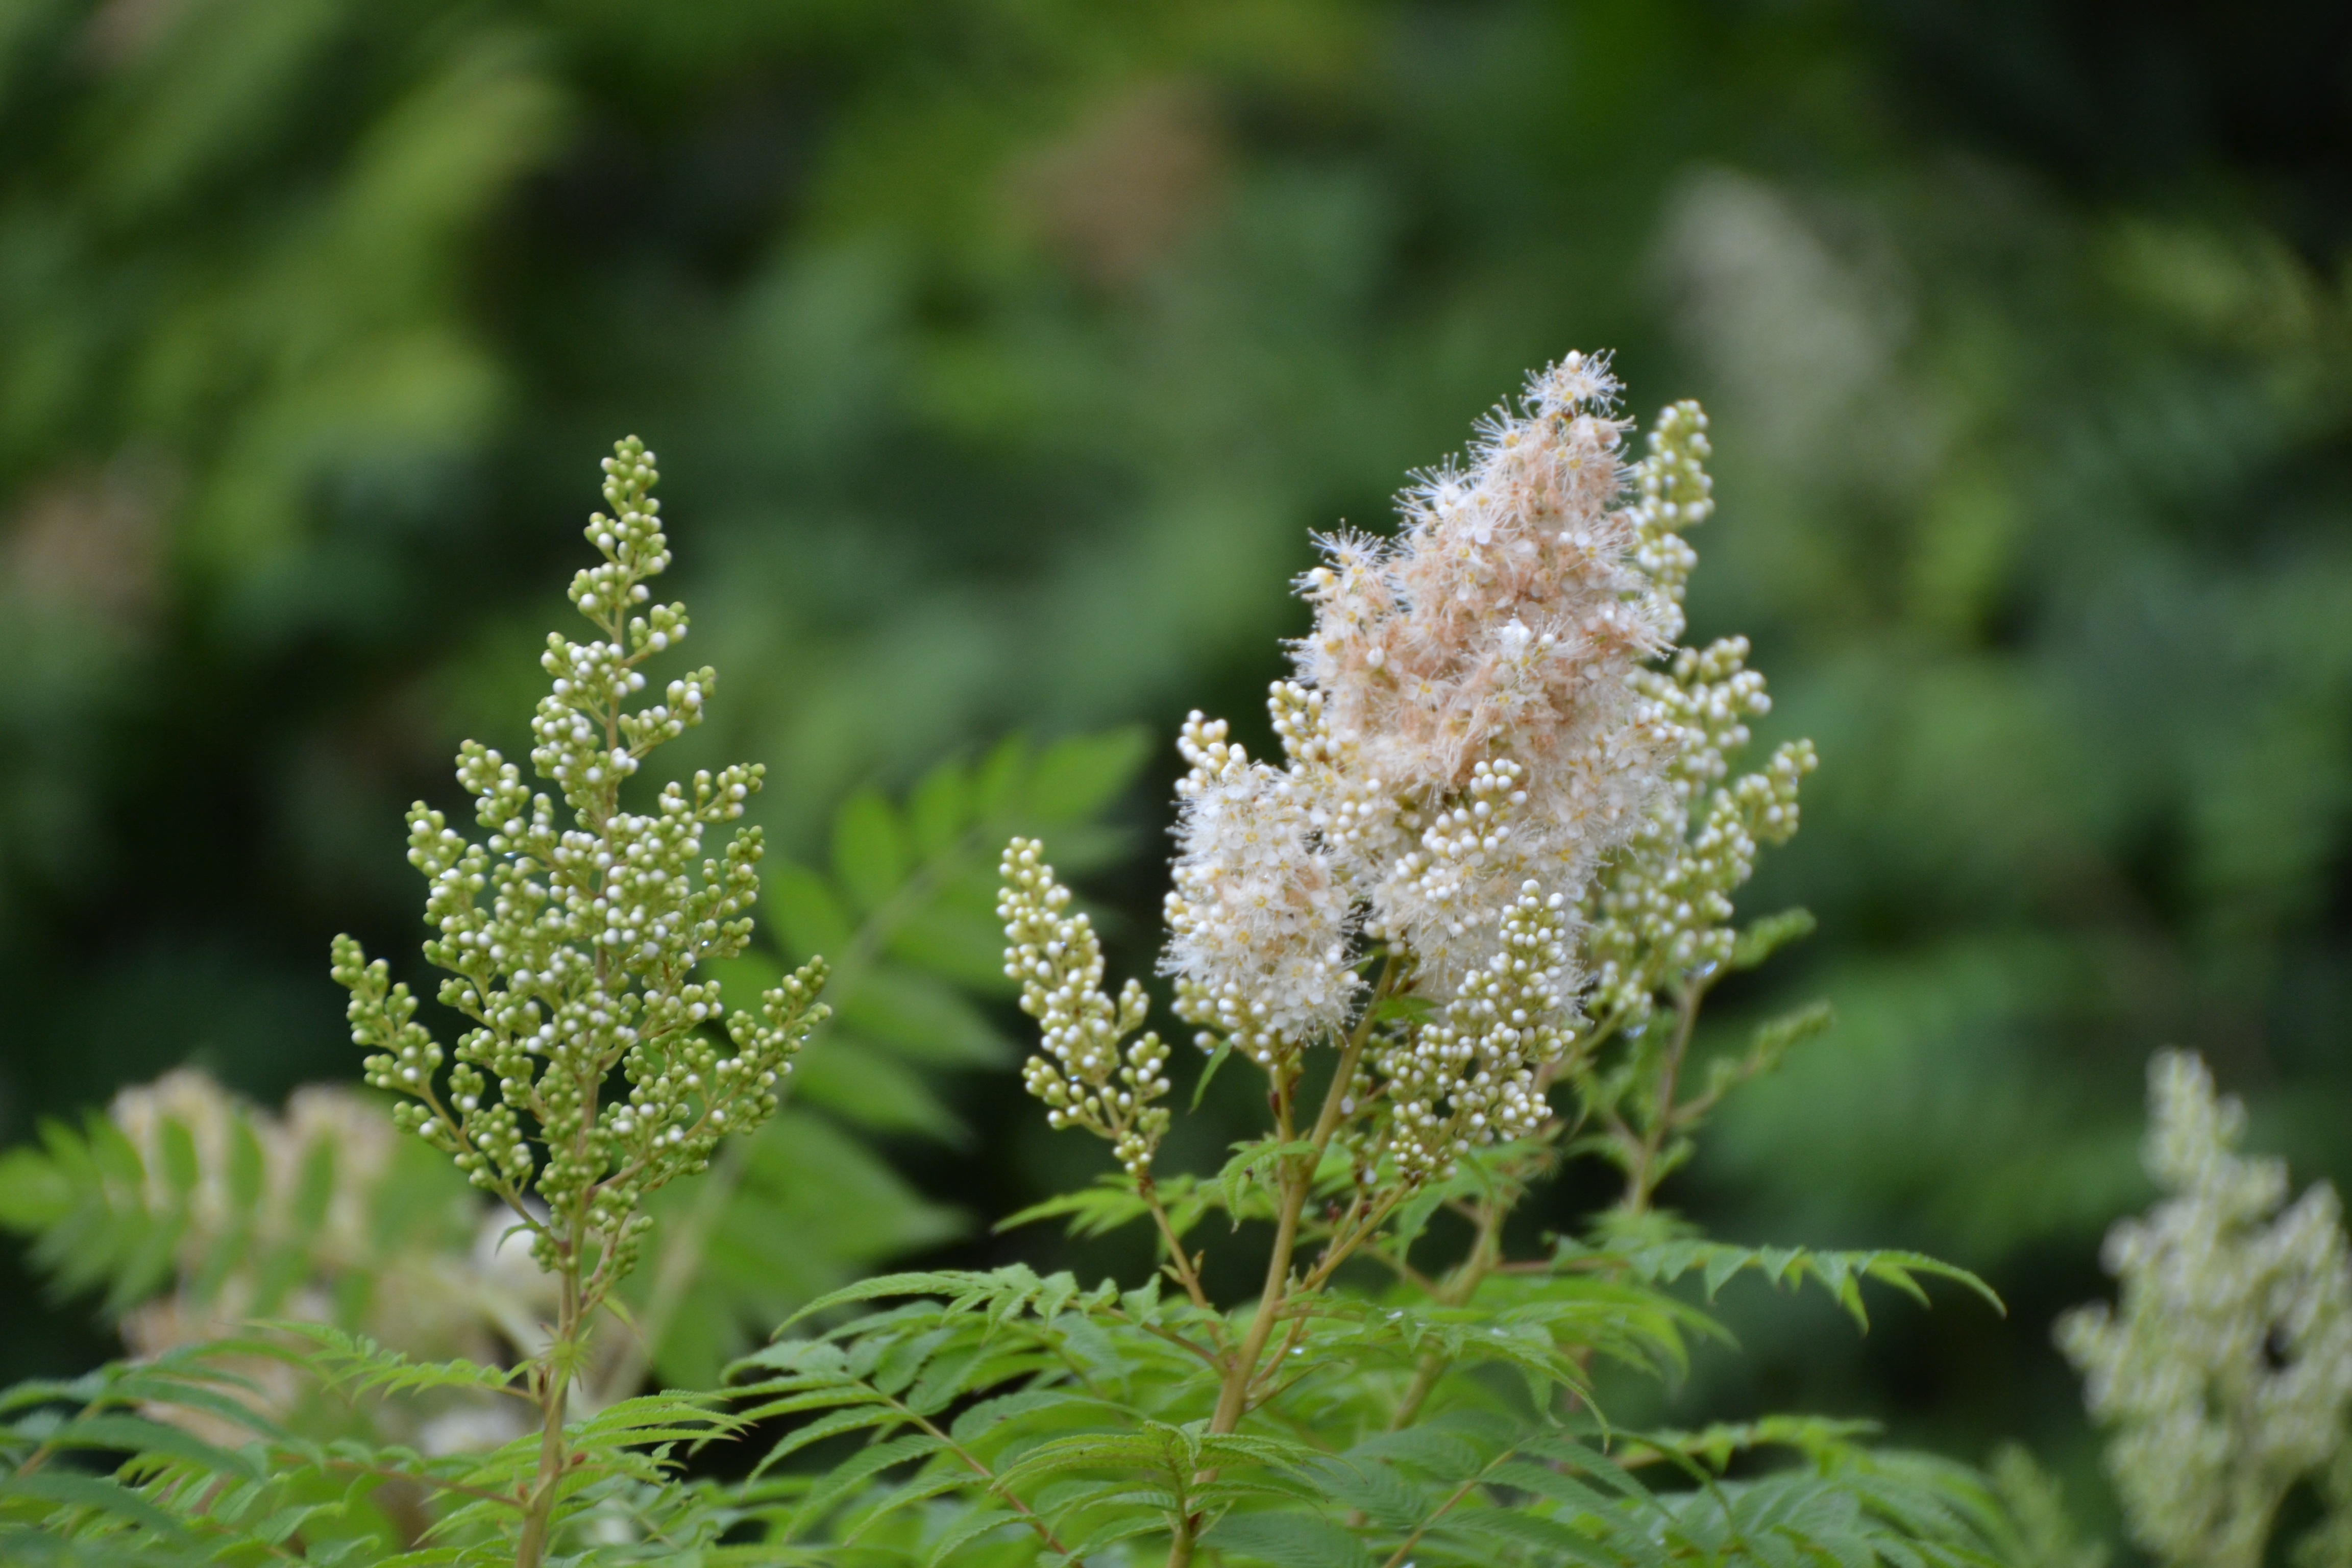
nature, forest, blossom, plant, field, leaf, flower, bloom, frost, summer, herb, botany, flora, wildflower, shrub, meadowsweet, macro photography, flowering plant, land plant